Mondeuse noire

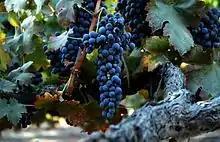
In some New World wine regions, such as Australia, Mondeuse noire is co-fermented/blended with Syrah/Shiraz "(pictured)".

Outside of Europe, Mondeuse noire can be found in New World wine region of Australia where producers such as Brown Brothers Milawa Vineyard grow the grape in Victoria. Among Brown Brothers 1.2 hectares (3 acres) of Mondeuse noire are 100 year plus old vines that date back to 1907. Here the variety is often co-fermented with Syrah and Cabernet Sauvignon.